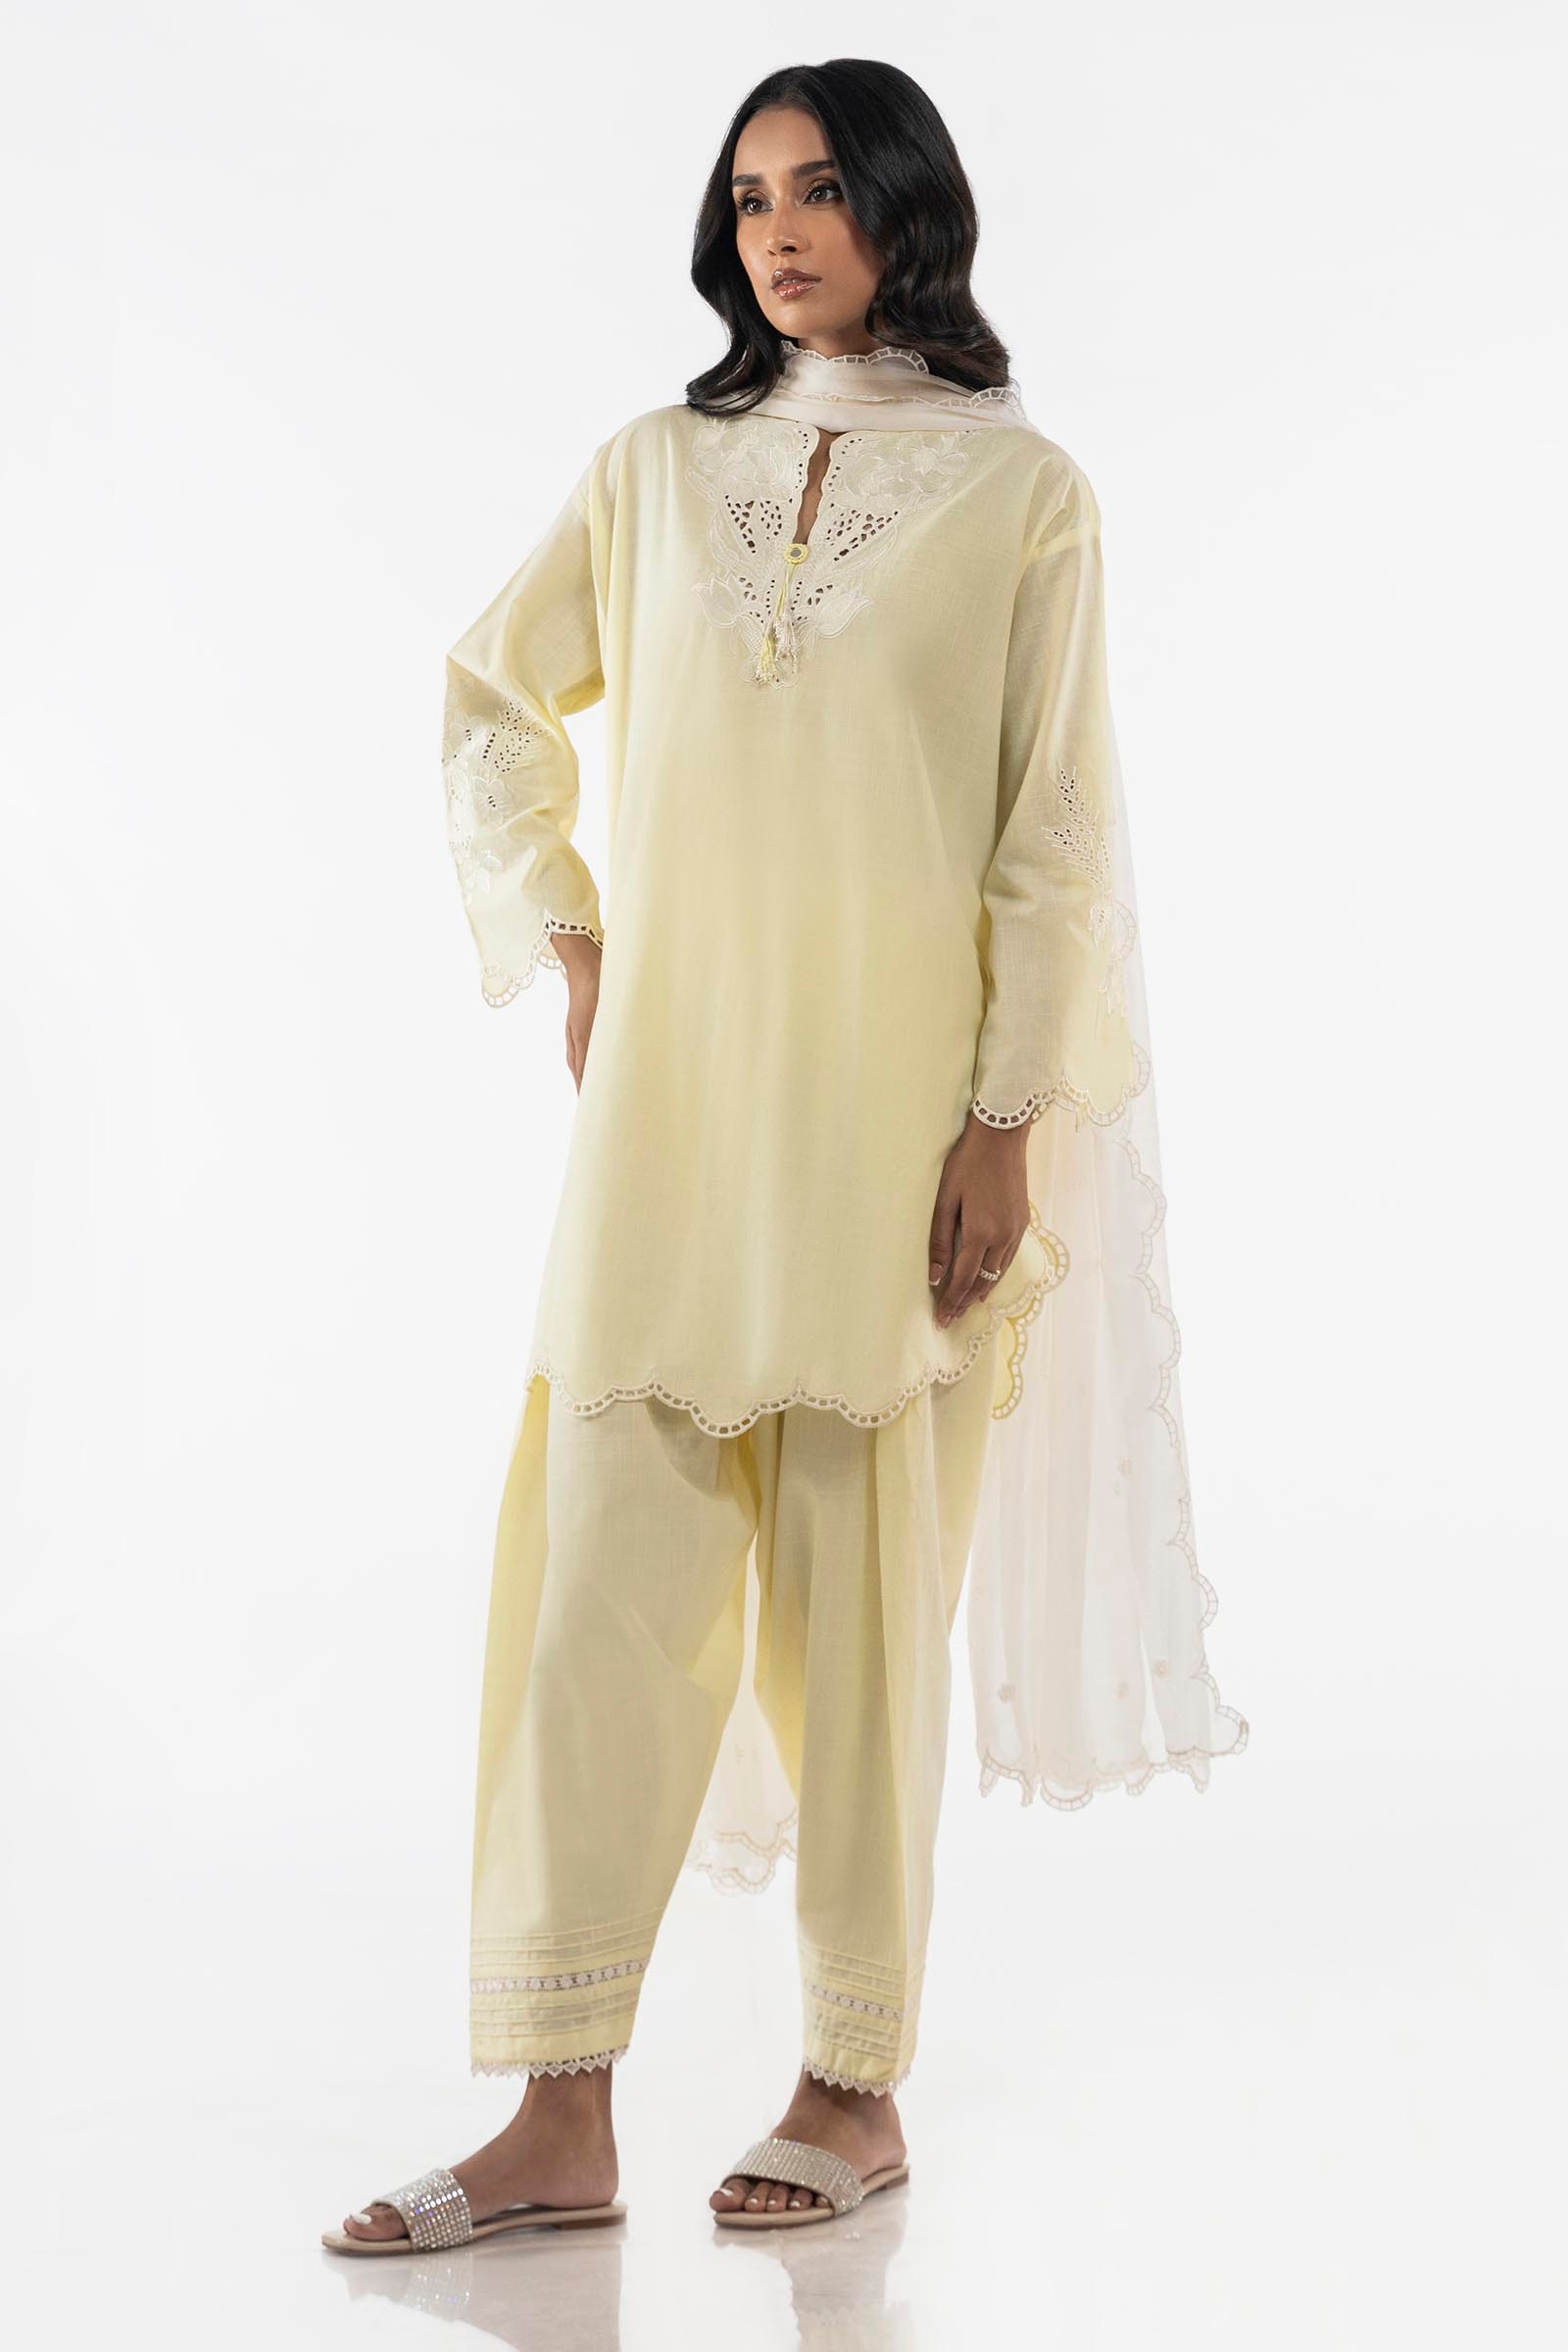
yellow embroidered chiffon tunic